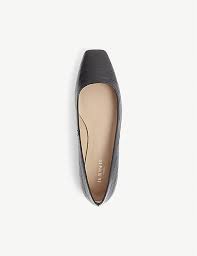
Label: Ballet Flat